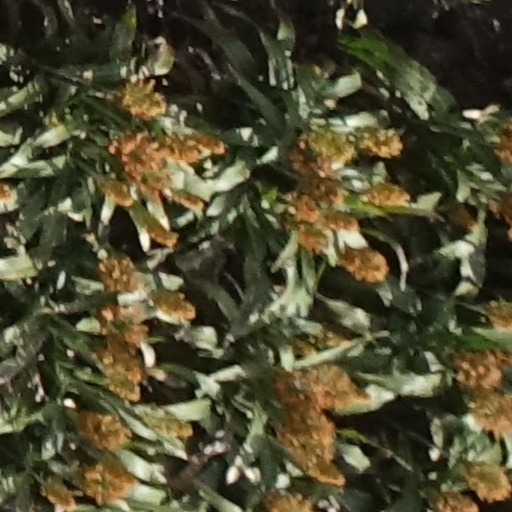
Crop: sorghum